EReality

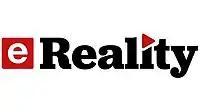
logo used from 2018 to 2019

eReality is a South African reality television channel created and owned by eMedia Investments's e.tv for OpenView. The channel broadcasts 16 hours a day showcasing a mix of local and international nostalgic reality series and shows which never before appeared on e.tv.